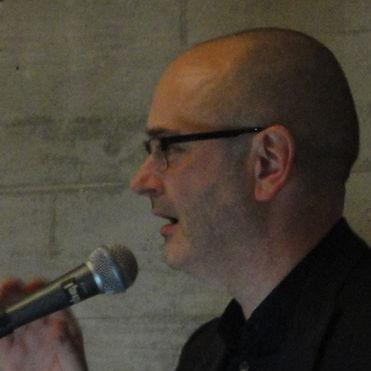
Age: 46